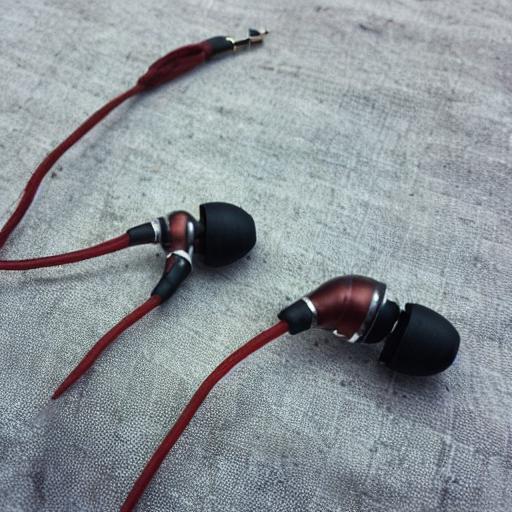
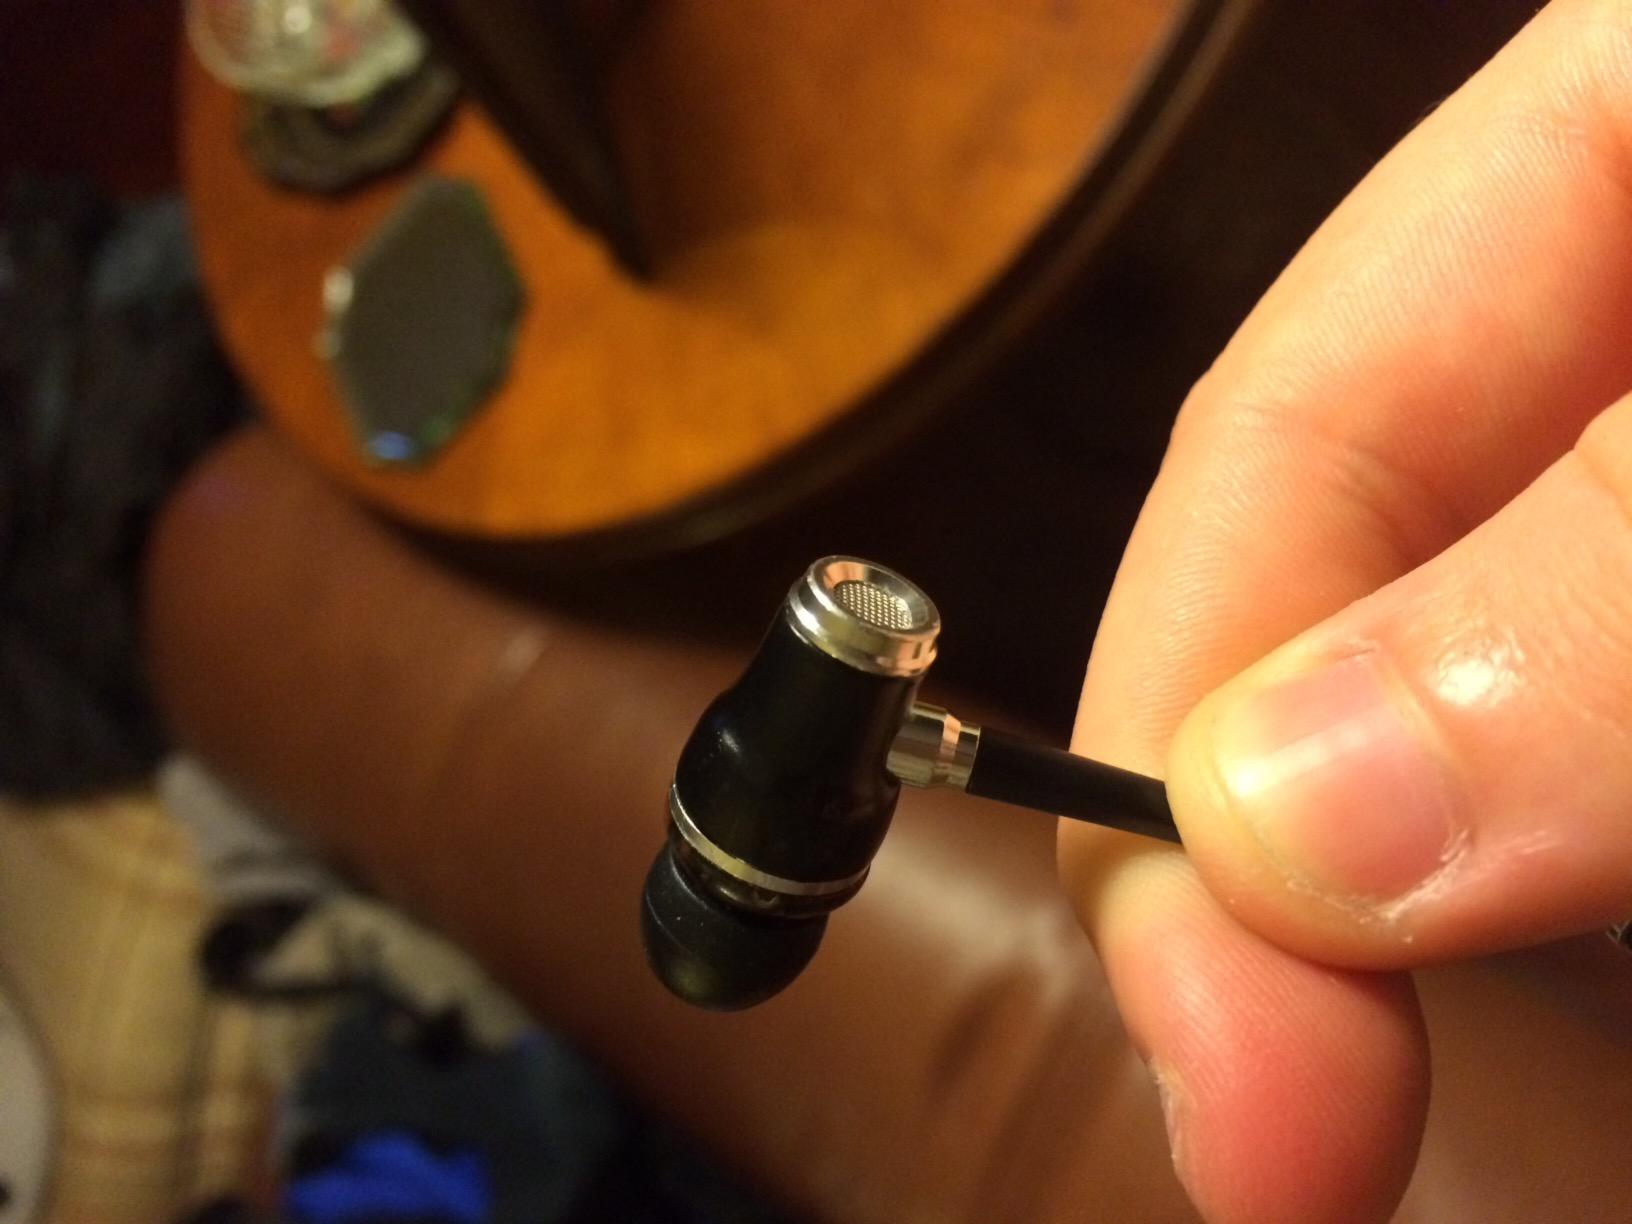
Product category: headphones
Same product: no